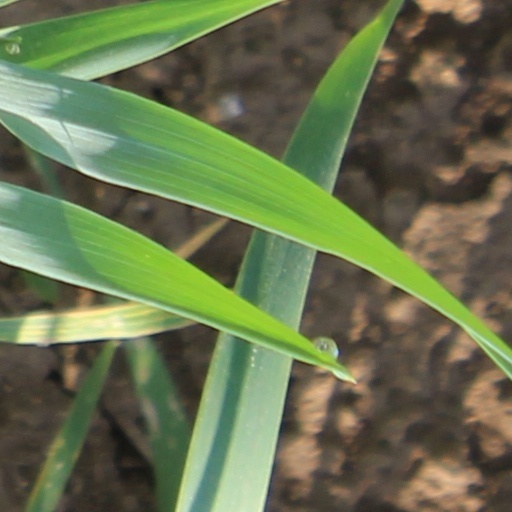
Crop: wheat